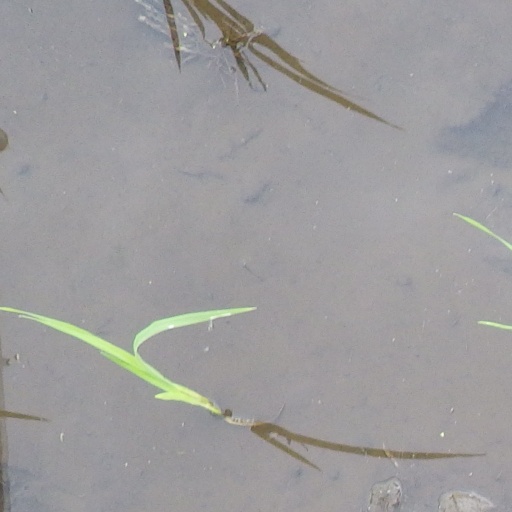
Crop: rice